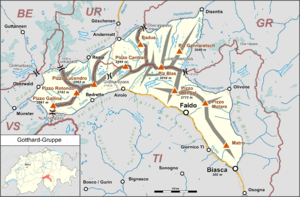
Le massif du Saint-Gothard est une région montagneuse située dans la chaîne des Alpes, en Suisse, à la frontière de quatre cantons suisses : le Valais, le Tessin, Uri et les Grisons. Ce massif donne son nom à un col permettant de le franchir. Au cours de l'histoire, le col du Saint-Gothard a longtemps revêtu une importance stratégique. Son contrôle est à l'origine du soulèvement des premiers cantons suisses contre les Habsbourg, engendrant la naissance de la Suisse.